Nabie Foday Fofanah

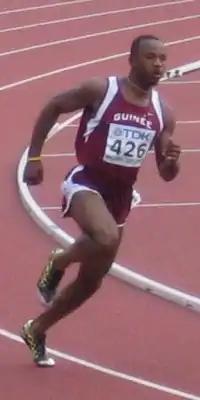
Nabie Foday Fofanah at the 2005 World Championships

Nabie Foday Fofanah (born 8 February 1980) is a 2 x Olympian sprinter from Guinea, born in Freetown, Sierra Leone and currently living in Los Angeles, CA. He competed in the 2004 and 2008 Olympic Games, in the 100 and 200 meters, he acted as a flag bearer for his country. He relocated in Los Angeles, where he created the successful Speed Doctor brand (Speeddoctor.com). He then became one of the most Elite trainers in world, training NBA player Chris Paul, NFL player Todd Gurley amongst many other professional athletes.